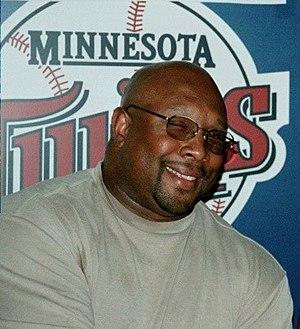
Kirby Puckett était un joueur américain de baseball. Il a joué de 1984 à 1995 pour les Twins du Minnesota et a été élu au Temple de la renommée du baseball en 2001.